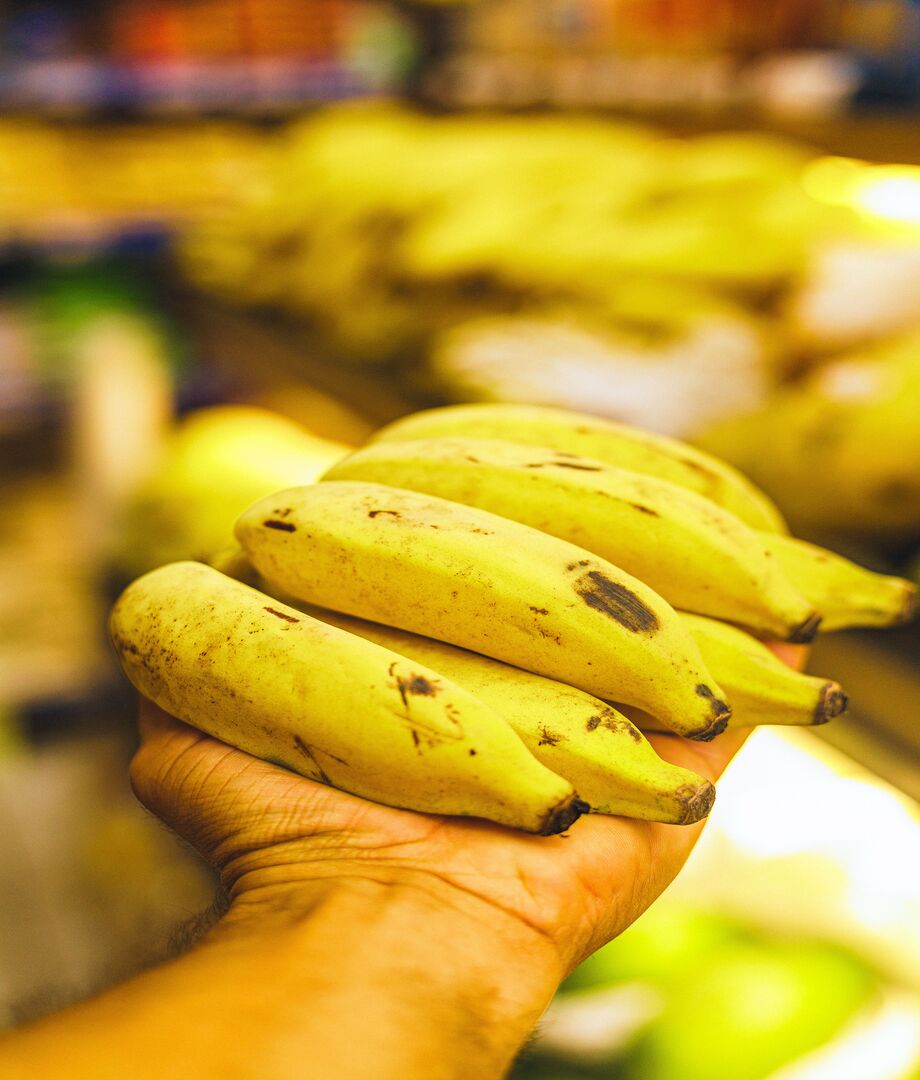
Label: banana